Jeff Hardy

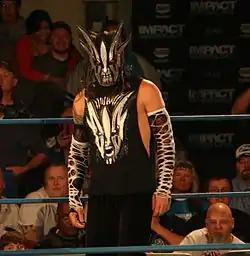
Hardy as Willow in April 2014

On TNA's first live Monday episode of "Impact!" on January 4, 2010, Hardy made his return to TNA, along with Shannon Moore. He was attacked by Homicide after emerging from the crowd, but hit Homicide with a steel chair and performed the "Twist of Fate" on the Impact! Zone ramp. He later appeared in backstage segments throughout the evening. The following day, it was reported that Hardy had signed a new contract with TNA. Hardy would make his next appearance for the company on the March 8 episode of "Impact!", saving D'Angelo Dinero, Abyss and Hulk Hogan from A.J. Styles, Ric Flair and Desmond Wolfe. The following week, Hardy defeated then TNA World Heavyweight Champion A.J. Styles in a non-title match.